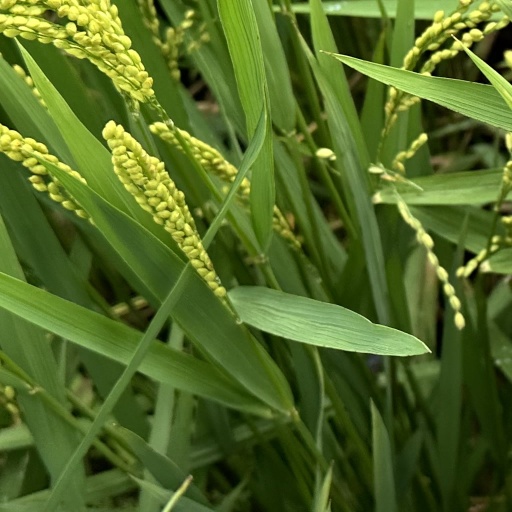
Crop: rice